Law enforcement in the United Kingdom

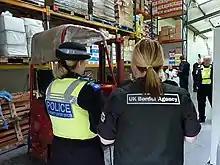
Police Community Support Officer and UK Border Force Agent

PCSOs were created by the Police Reform Act 2002, with a range of standard powers, as well as additional powers that can be conferred at the discretion of their chief police officer. Unlike a police constable, a PCSO only has powers when on duty and in uniform, and within the area policed by their respective force.